Breitnau

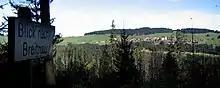
View of Breitnau from the Piketfelsen rocks in autumn

The Black Forest High Road (B 500) runs past Breitnau from north to south.